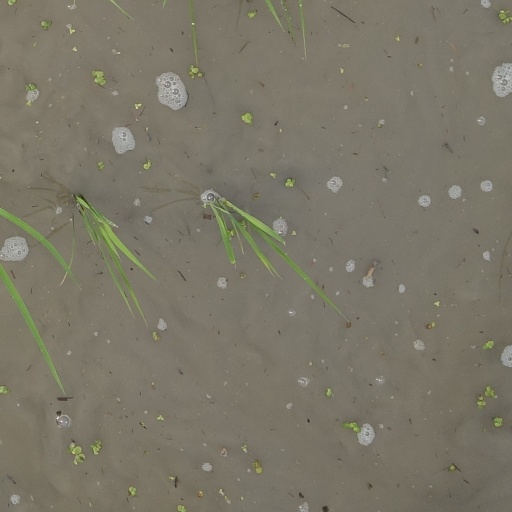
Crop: rice